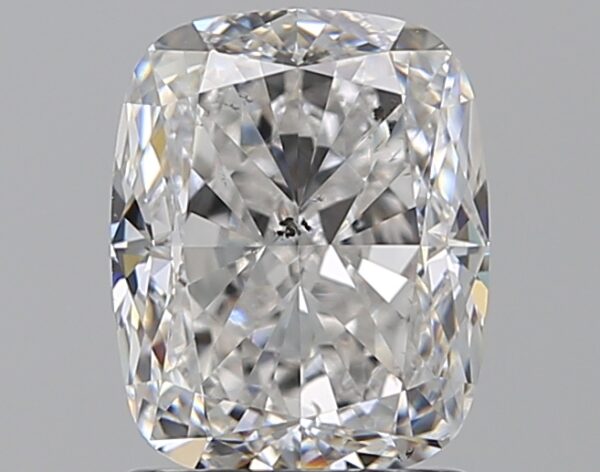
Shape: cushion
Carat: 1.7
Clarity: SI1
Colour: F
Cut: EX
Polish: EX
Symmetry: EX
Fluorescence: N
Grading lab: GIA
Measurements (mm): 7.54 x 6.05 x 4.11